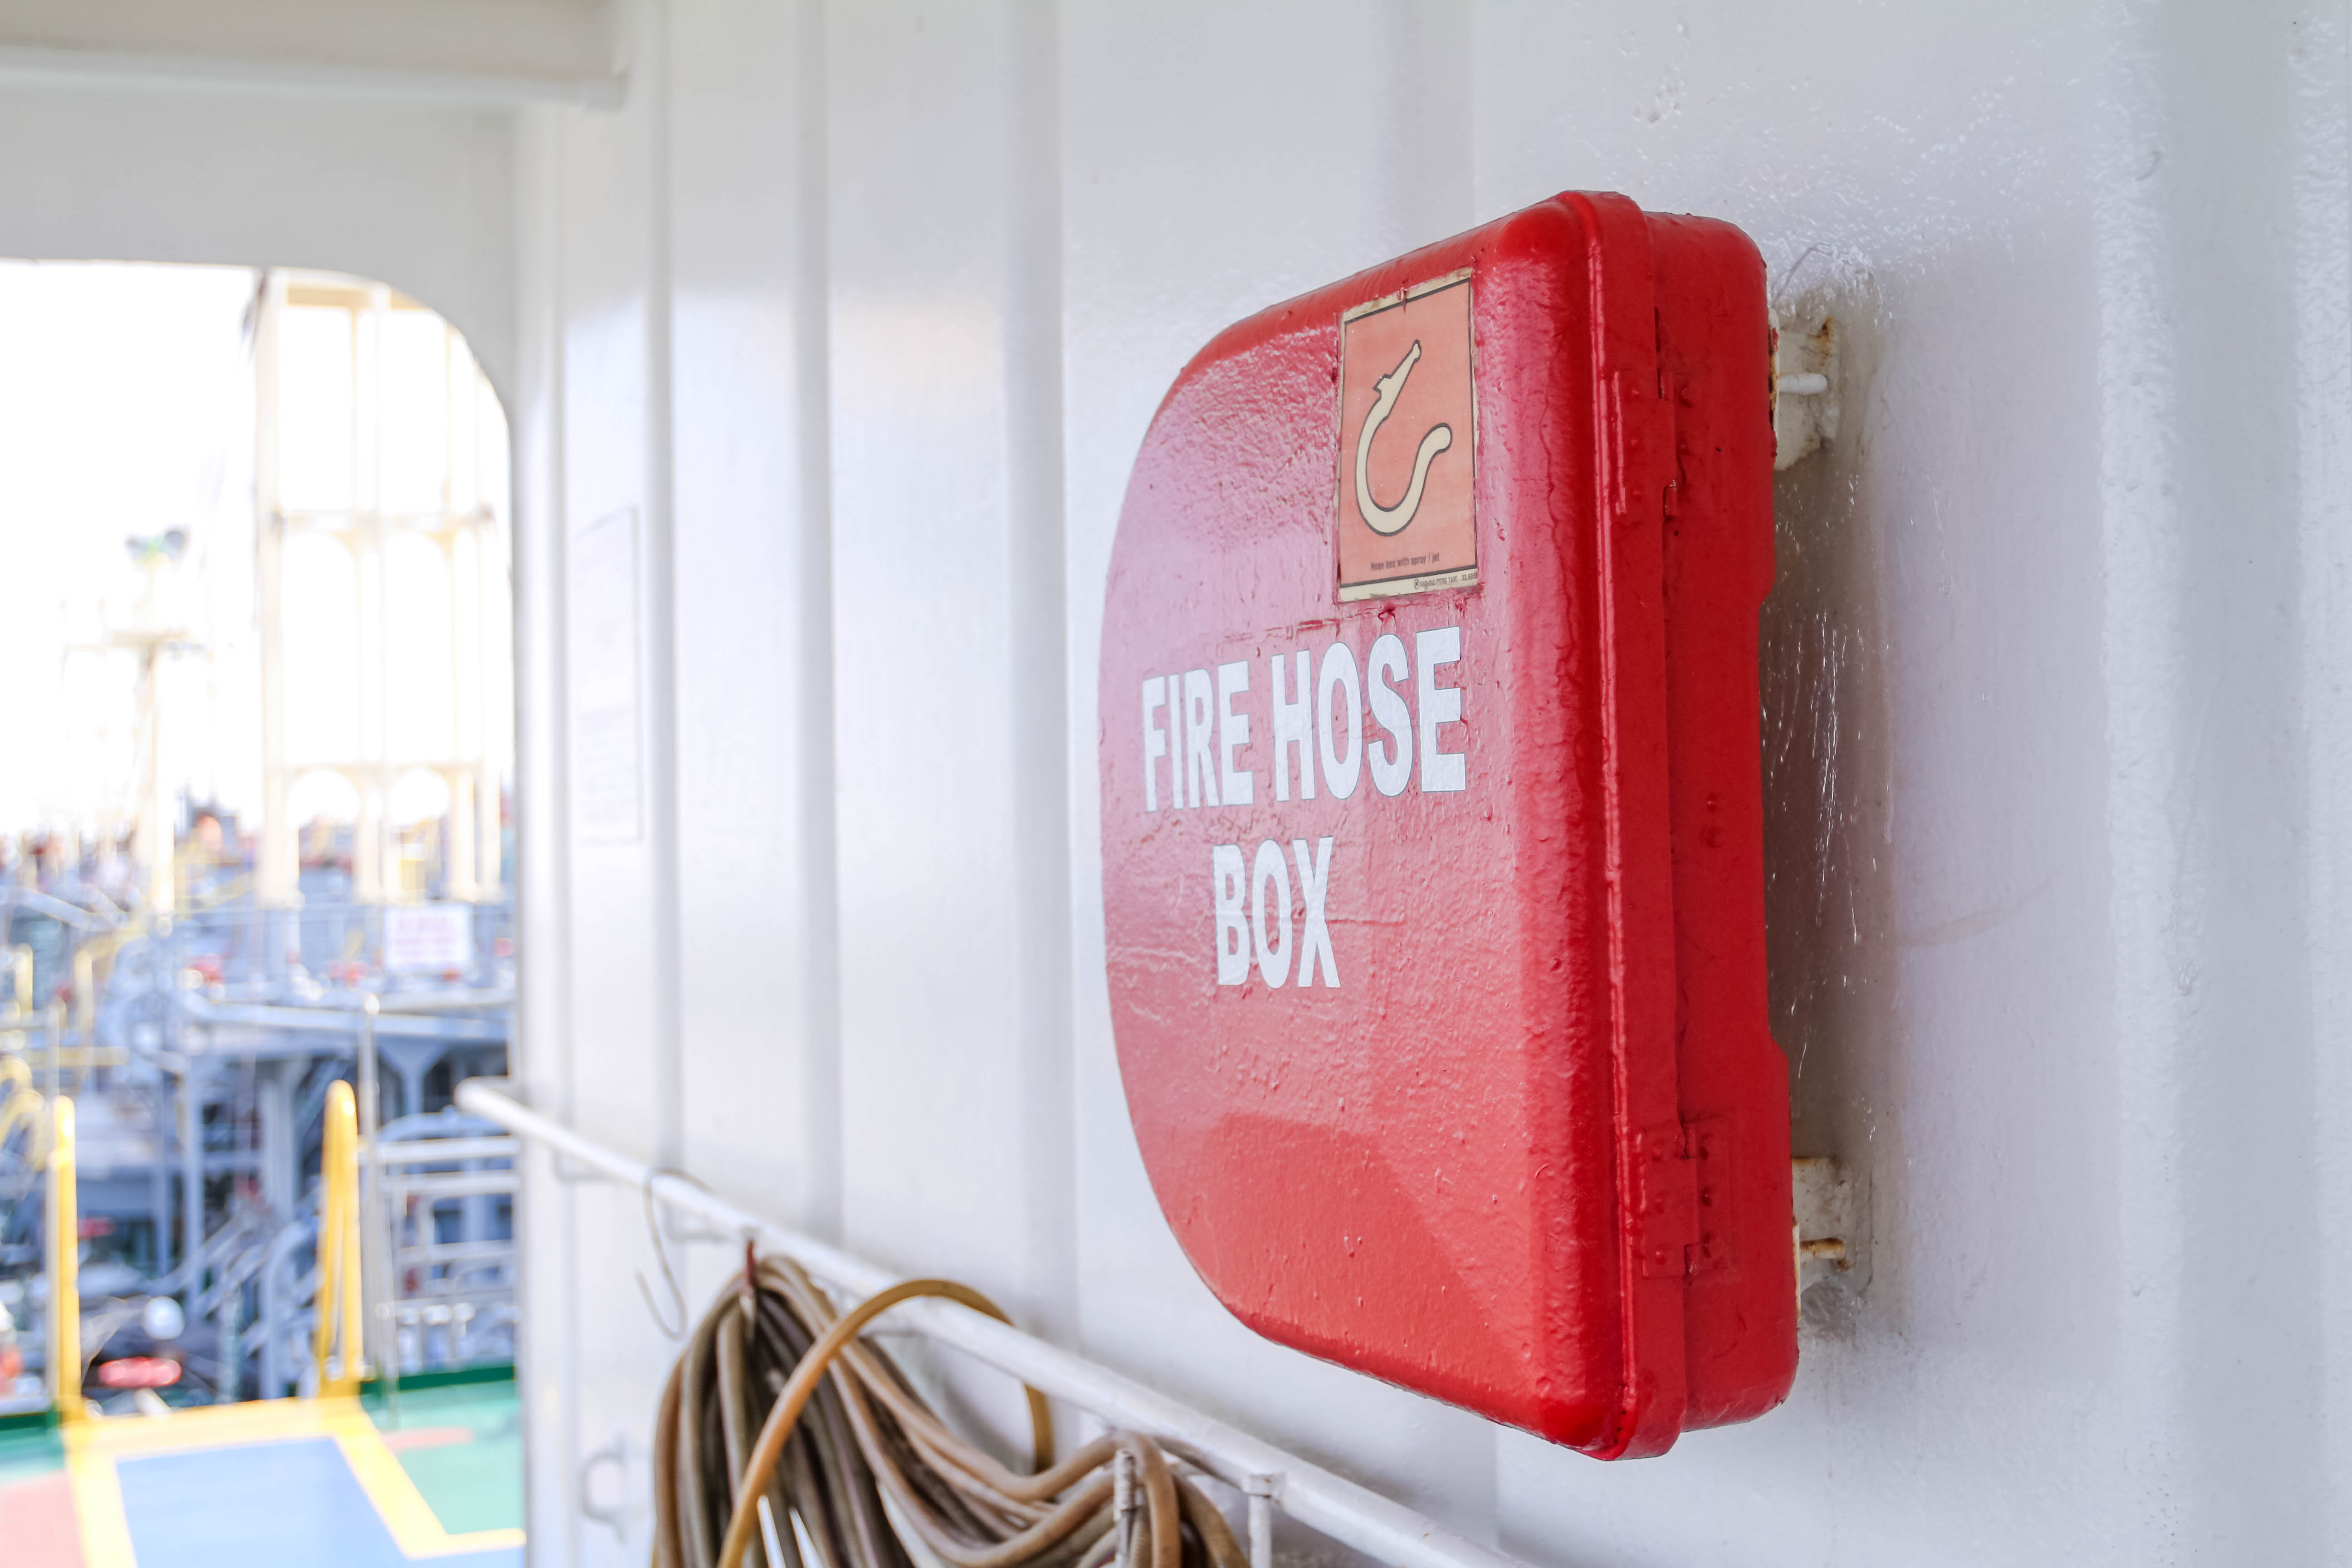
blur, wall, red, equipment, business, box, room, close up, brand, art, indoors, focus, safety, hose, contemporary, connection, fire hose